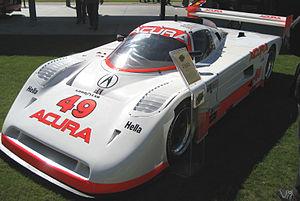
Spice Engineering fut une écurie de sport automobile fondée en 1980 par les frères Gordon Spice et Derek Spice. La structure devient constructeur de Sport-prototypes à partir de 1986 et remporte plusieurs titres en Championnat du monde des voitures de sport et Championnat IMSA GT. L'écurie disparait en 1994 suite à sa faillite.